Frances Reynolds Keyser

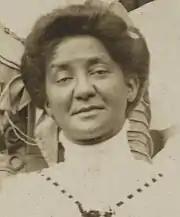
Frances Reynolds Keyser, from a 1909 photograph.

Frances Reynolds Keyser (1860s – 1932) was an American suffragist, clubwoman, and educator. She succeeded Victoria Earle Matthews as superintendent of the White Rose Mission in New York City, and was academic dean of the Daytona Normal and Industrial Institute alongside school founder Mary McLeod Bethune.